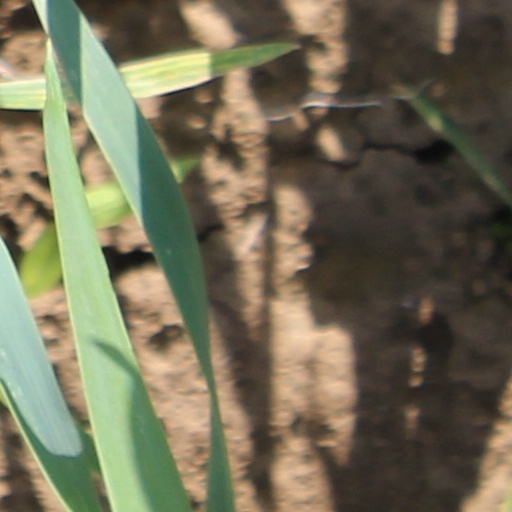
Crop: wheat